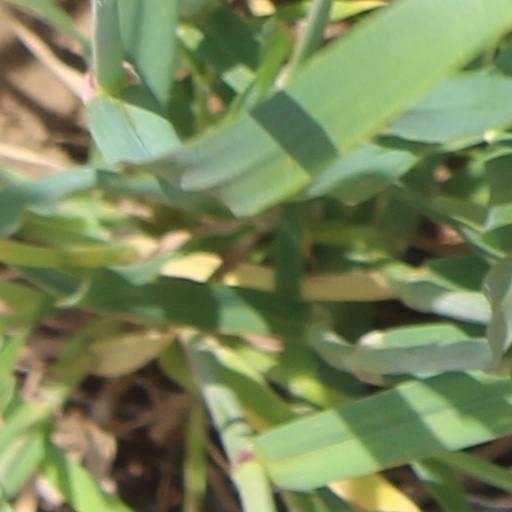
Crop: wheat